Edinburgh Festival Fringe

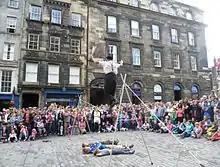
Street performer in the High Street

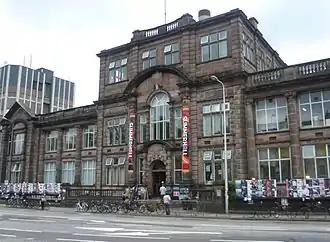
Summerhall arts hub, 2013

Acts included The Jim Rose Circus, who performed in 2008, and Tokyo Shock Boys who performed in 1994.